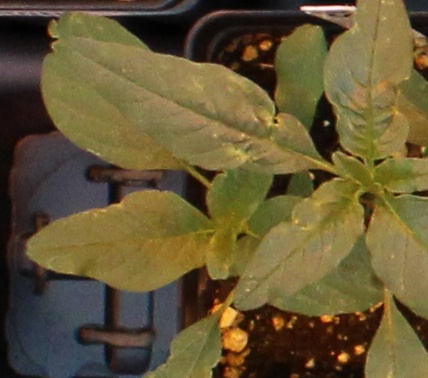
Label: Waterhemp